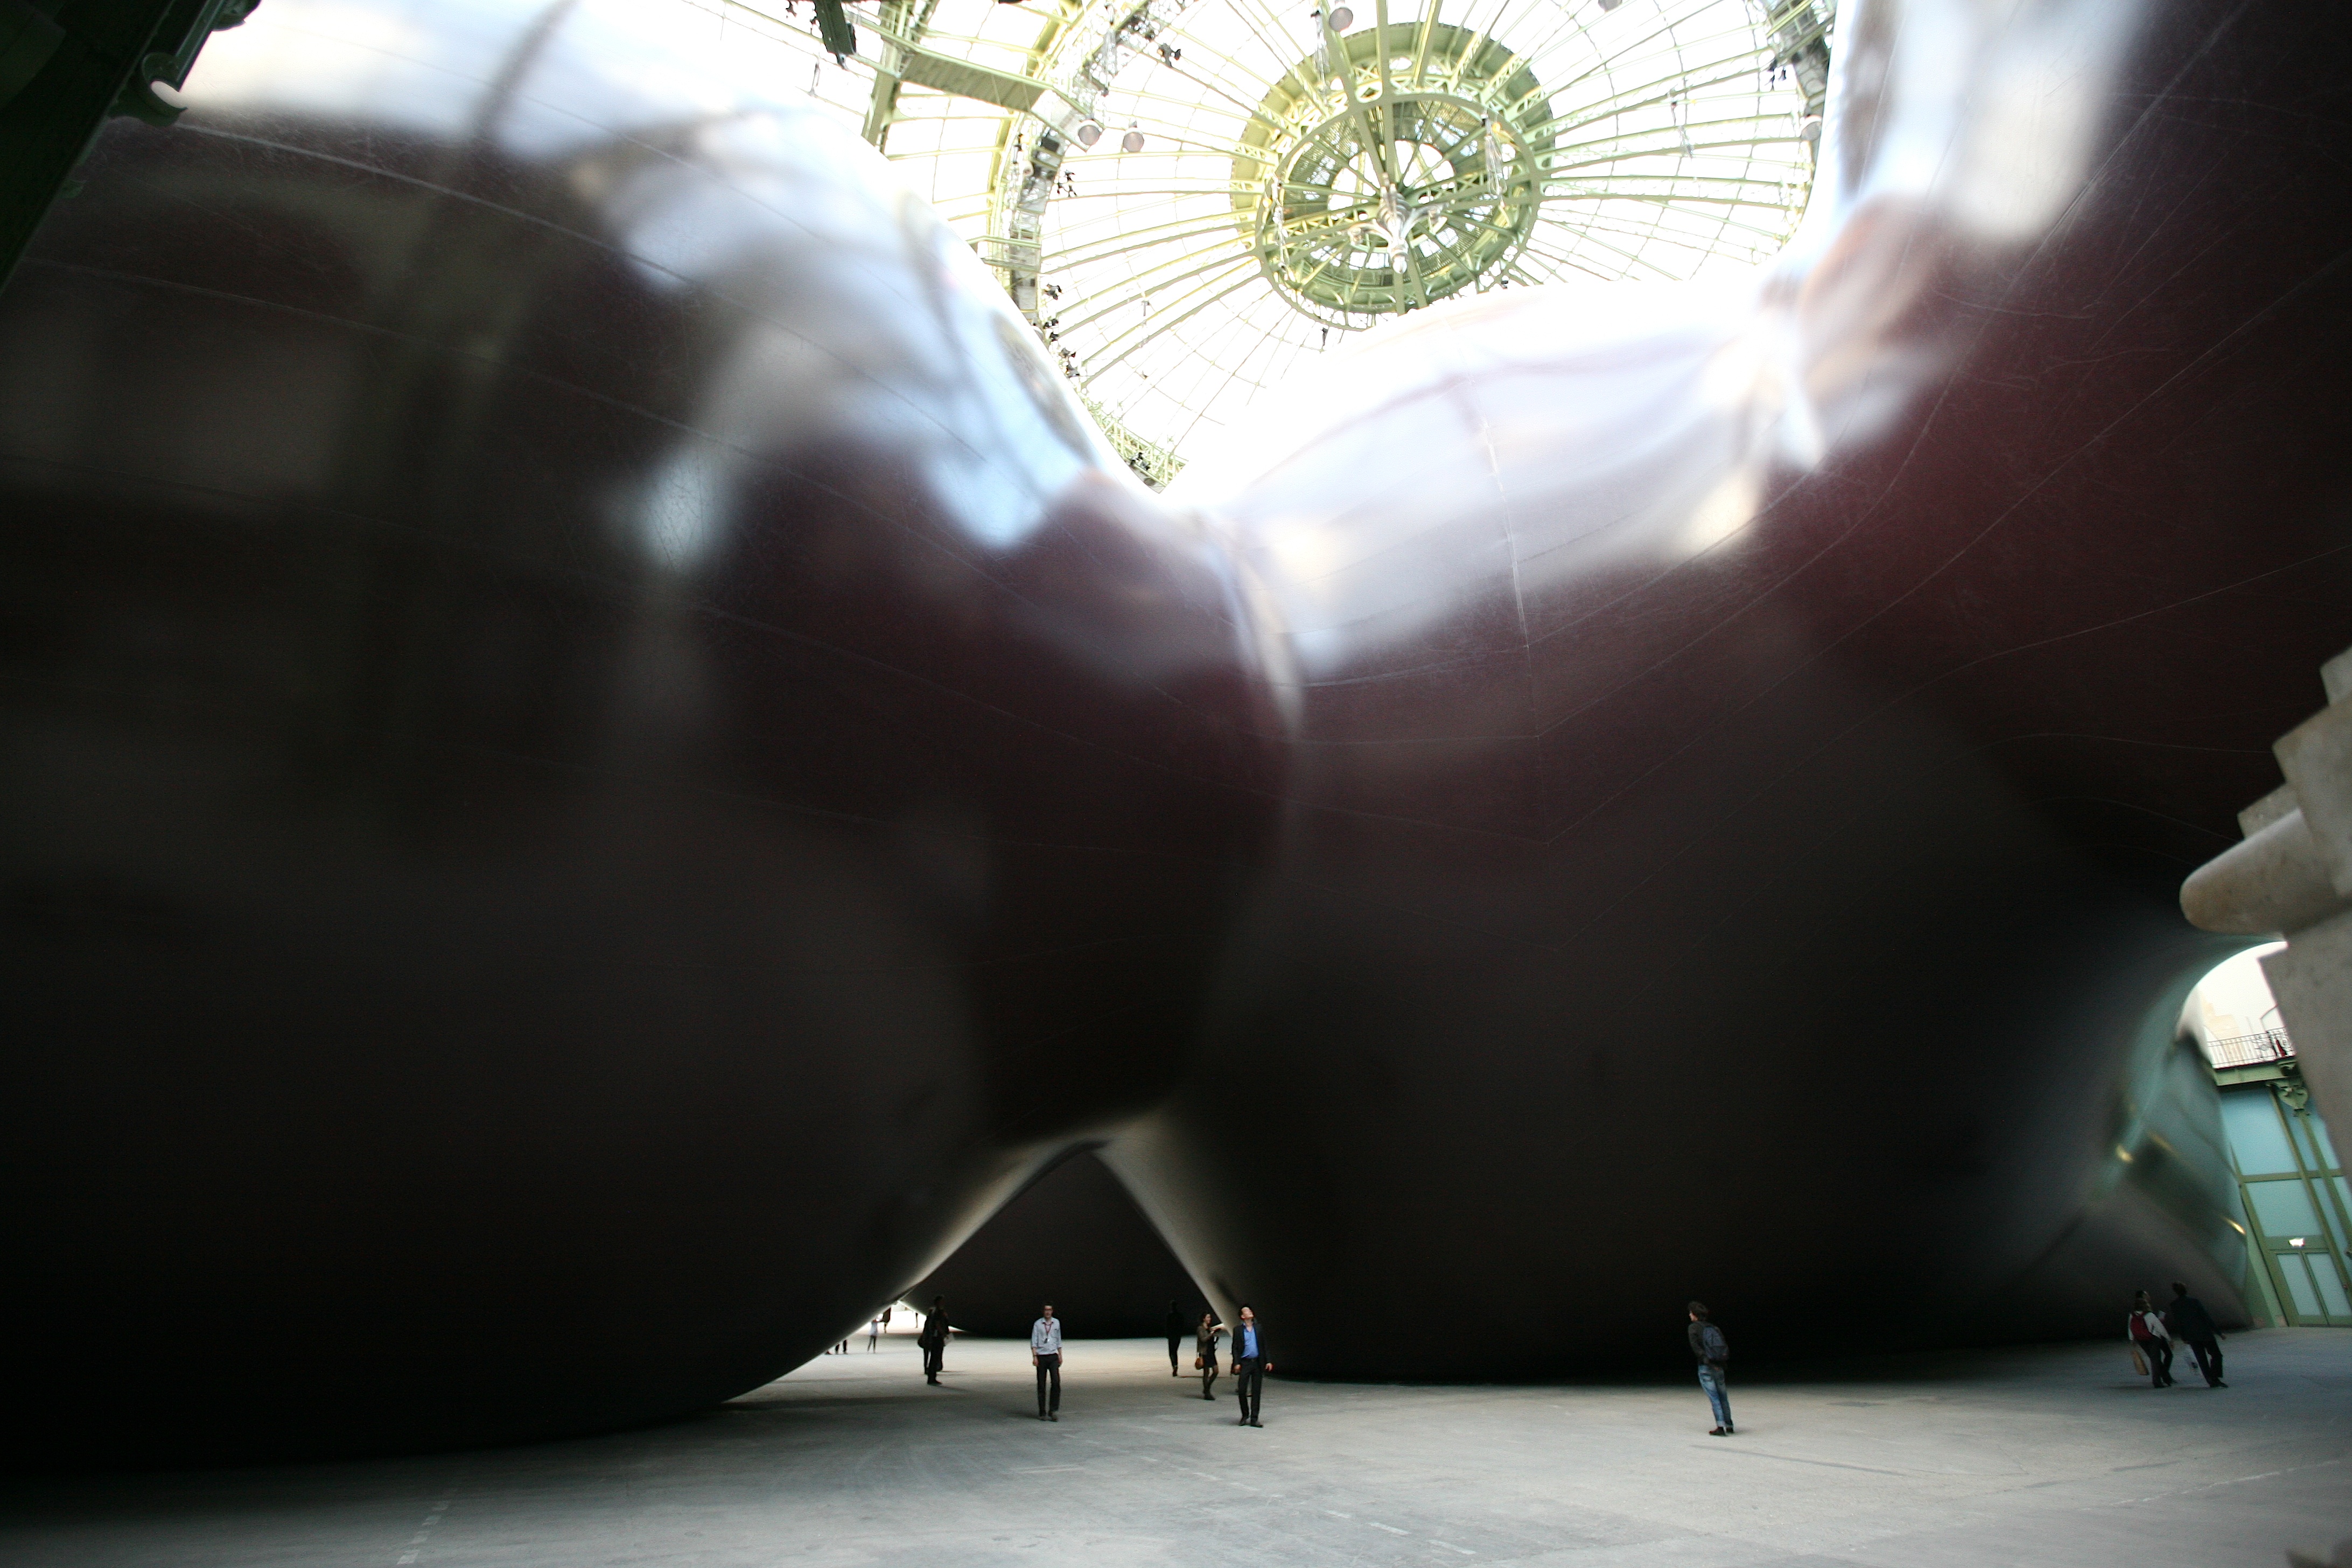
light, photography, paris, airplane, aircraft, vehicle, space, artwork, sculpture, art, exposition, image, exhibition, shape, anishkapoor, screenshot, contemporaryart, leviathan, grandpalais, monumenta, atmosphere of earth